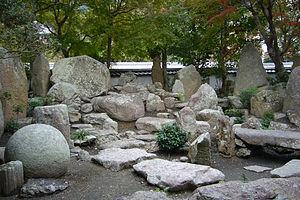
Taisan-ji An'yō-in est un temple de la secte Tendai situé à Kobe, préfecture de Hyōgo au Japon. Il a été créé comme temple tatchu de Taisan-ji.